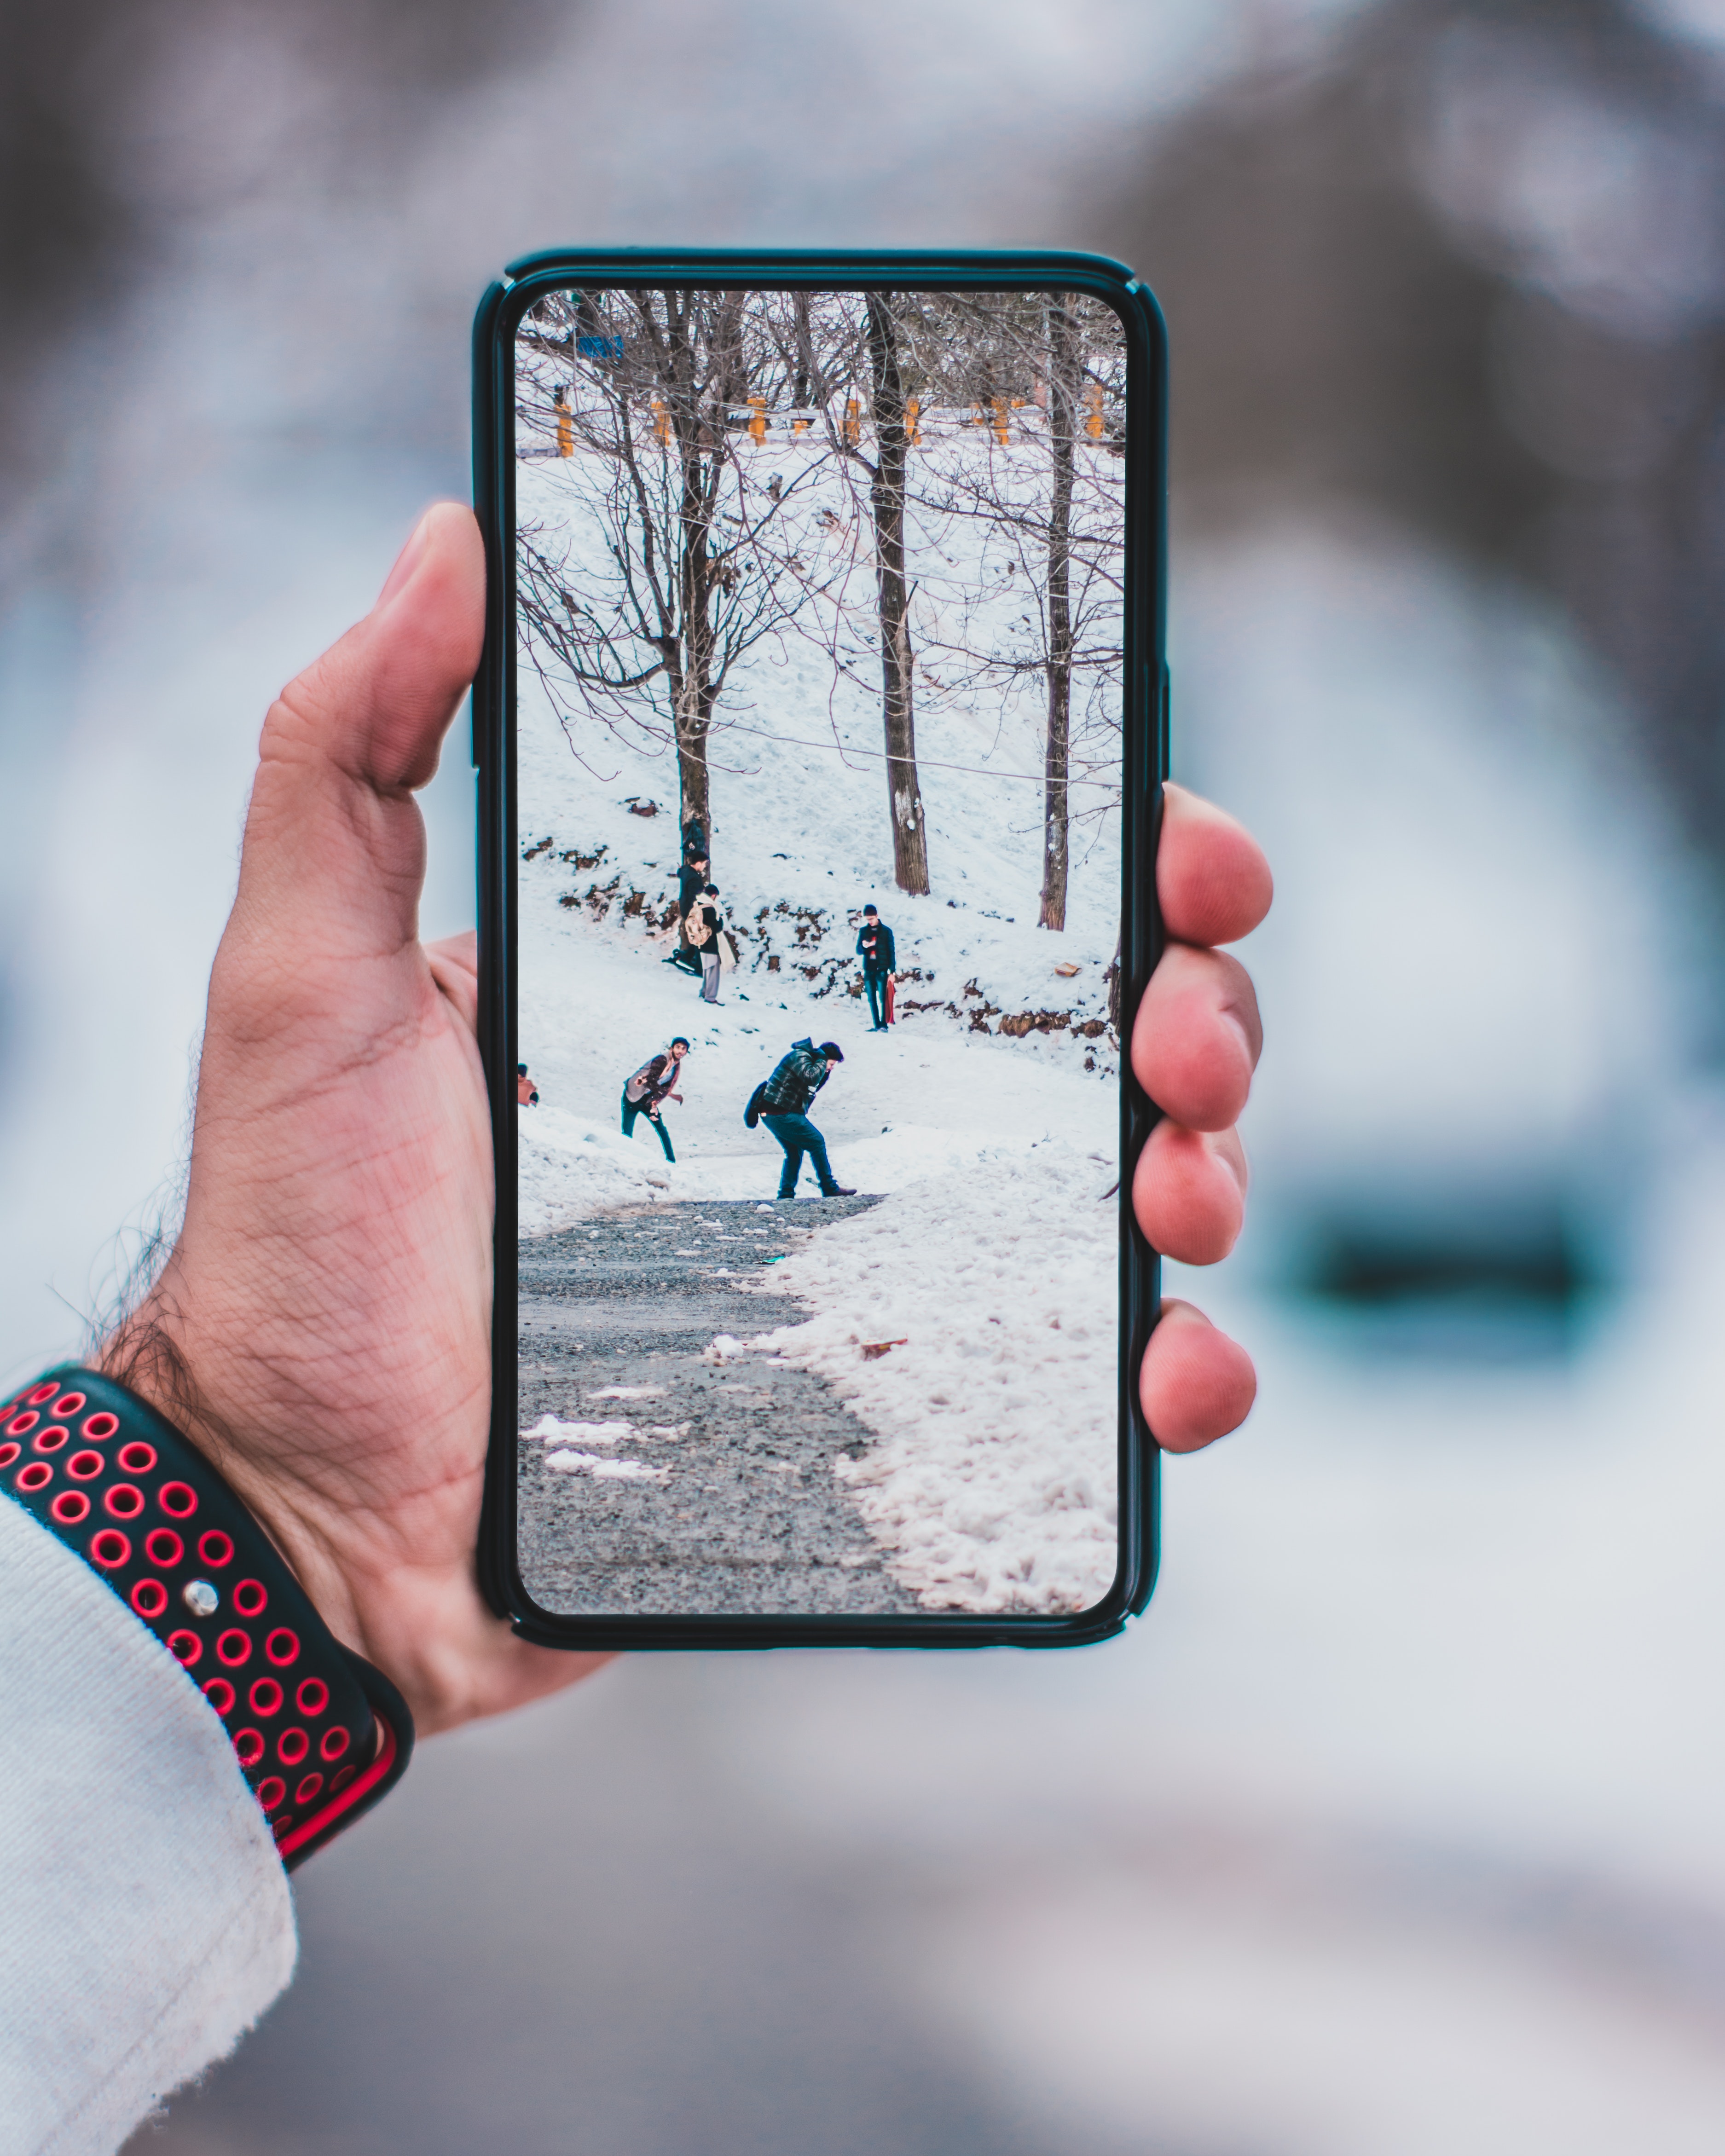
gadget, winter, hand, technology, electronic device, tree, branch, portable communications device, communication device, snow, photography, smartphone, mobile phone